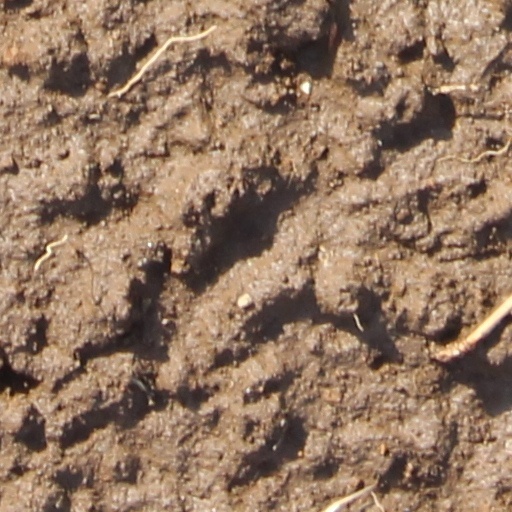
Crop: wheat